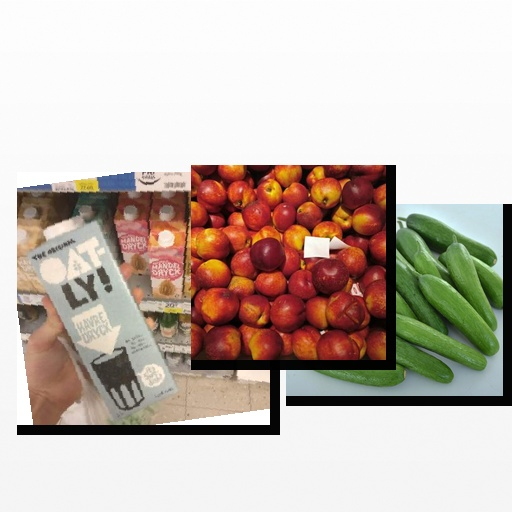
Food items: nectarine, oat_milk, cucumber